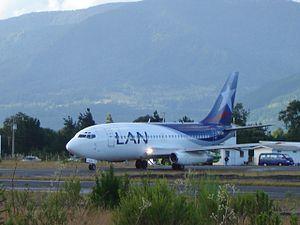
Les transports au Chili se font essentiellement par la route.